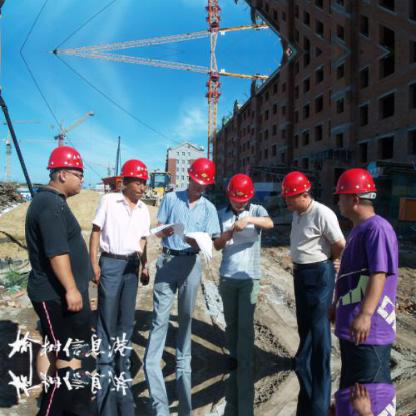
Objects in the image:
label: helmet
label: helmet
label: helmet
label: helmet
label: helmet
label: helmet